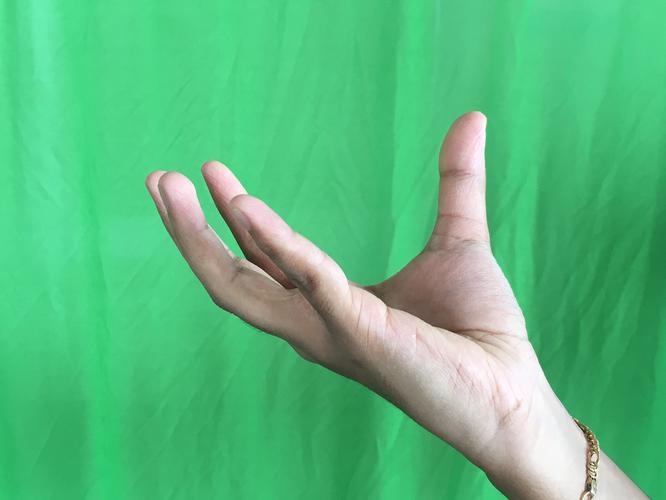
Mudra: Padmakosha
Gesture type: single_hand